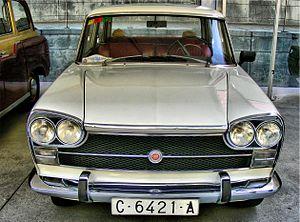
La SEAT 1500 est un modèle automobile du constructeur espagnol SEAT appartenant au segment D, supérieur, fabriqué sous licence Fiat de 1963 à 1972.